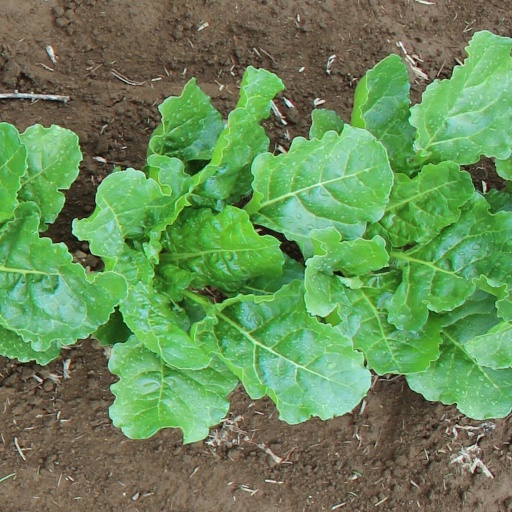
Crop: sugar beet